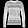
Label: Pullover